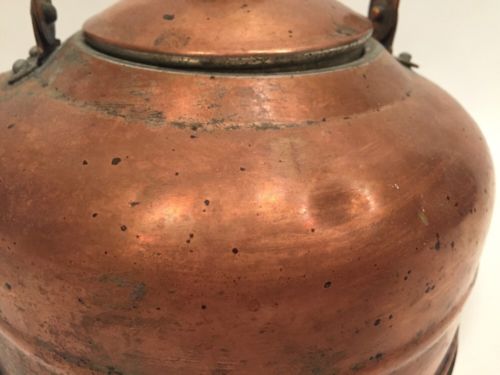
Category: kettle